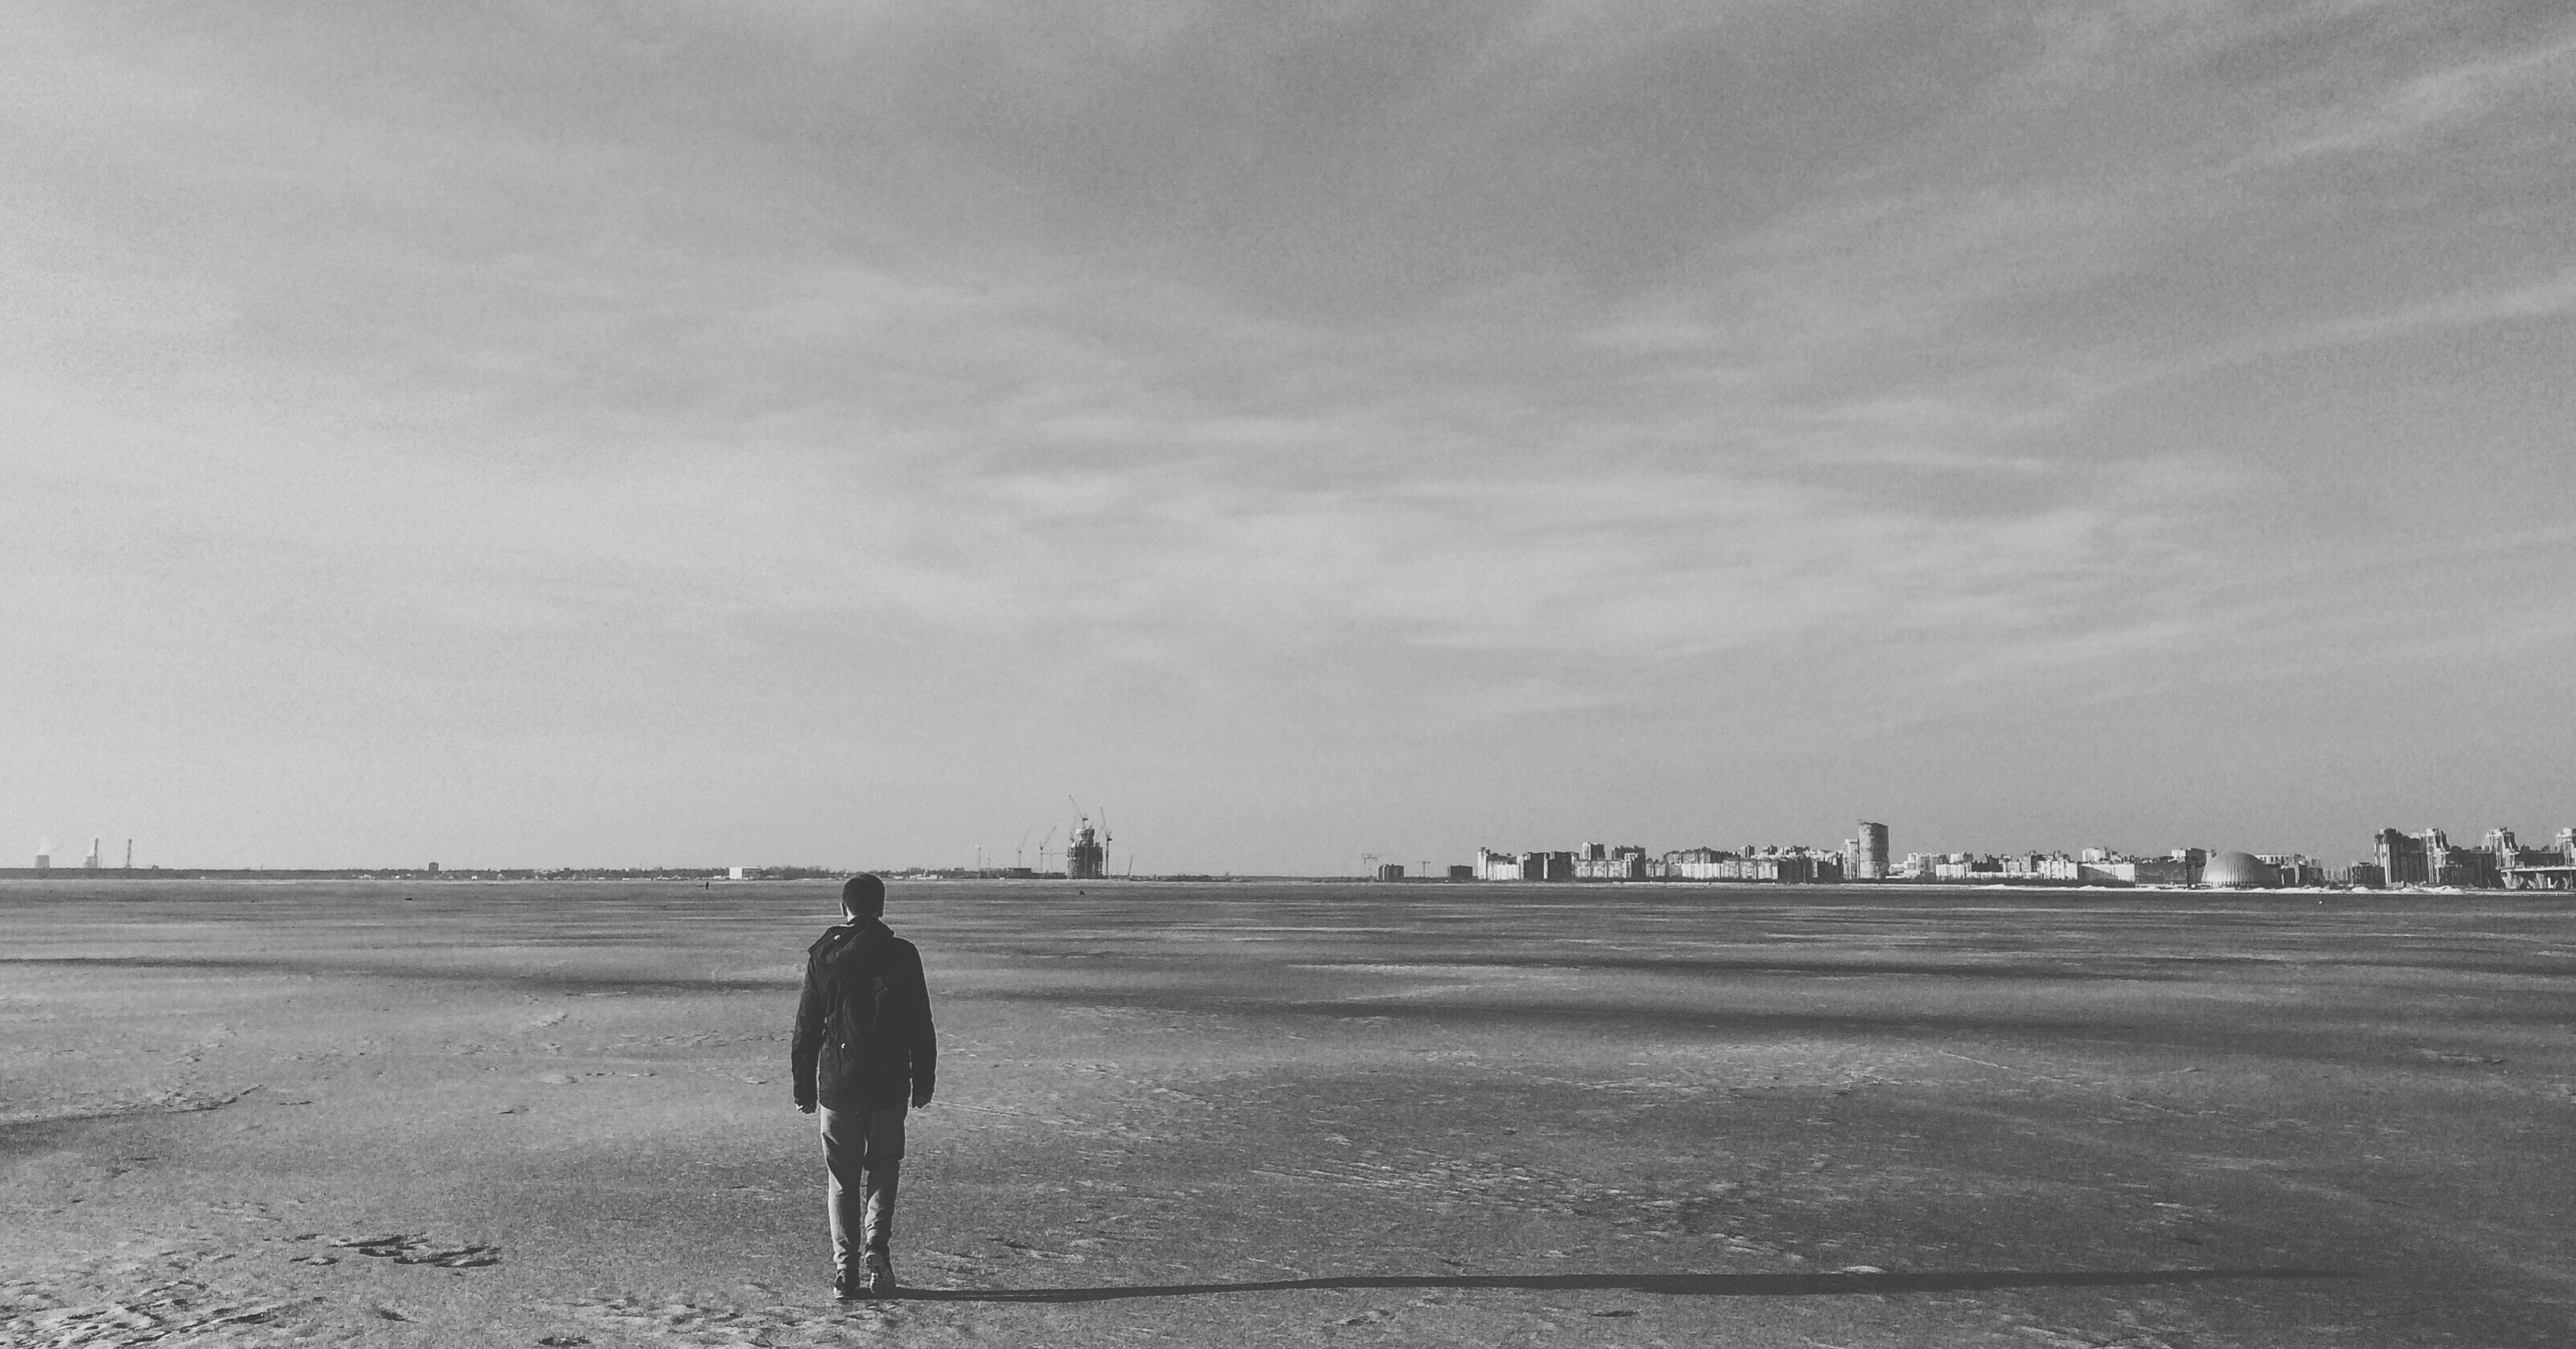
beach, sea, coast, sand, ocean, horizon, cloud, black and white, photography, shore, wave, bay, monochrome, body of water, monochrome photography, mudflat, atmospheric phenomenon